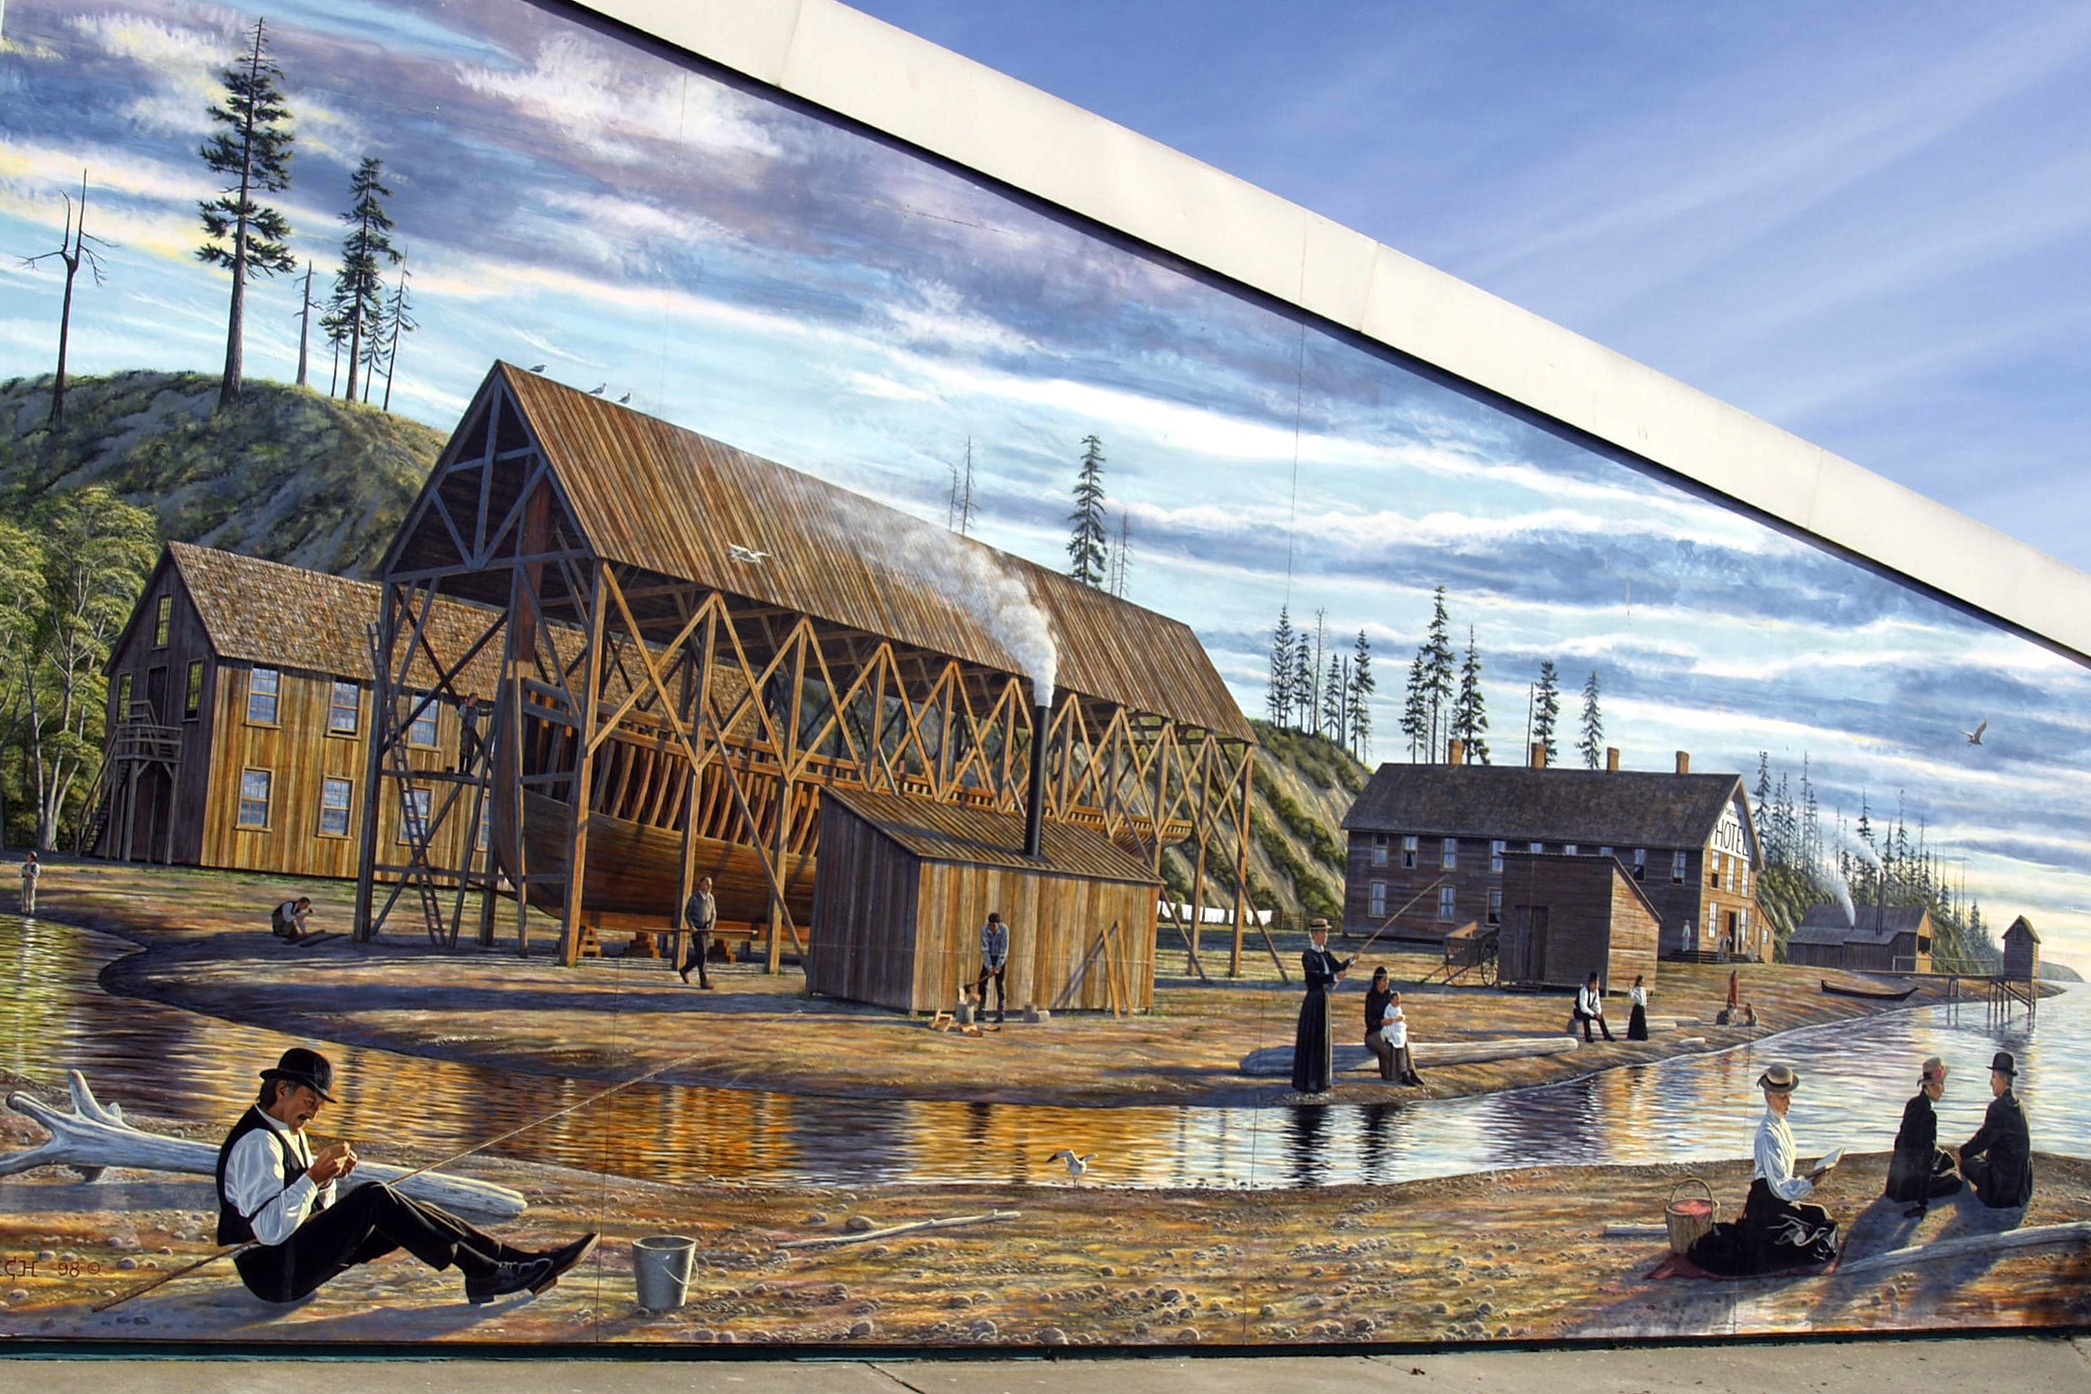
architecture, bridge, wall, vehicle, usa, landmark, waterway, artwork, painting, history, washington state, native art, port angeles